List of Perth Glory FC players (25–99 appearances)

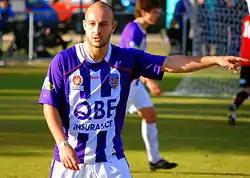
Adriano Pellegrino made 79 appearances in three years at Perth Glory.

Perth Glory Football Club is a soccer club based in Perth, Western Australia and was founded in 1995. The club played eight seasons, from 1996 to 2004, in the National Soccer League. In 2005 they became the first and only Western Australian member admitted into the A-League. The club's first team has competed in nationally and internationally organised competitions, and all players who have played between 25 and 99 such matches, either as a member of the starting eleven or as a substitute, are listed below.